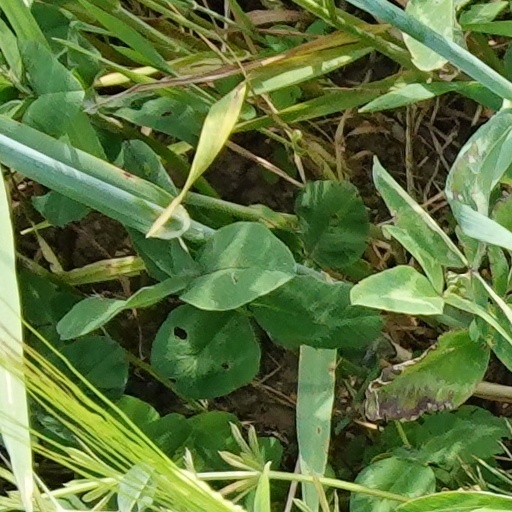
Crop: wheat